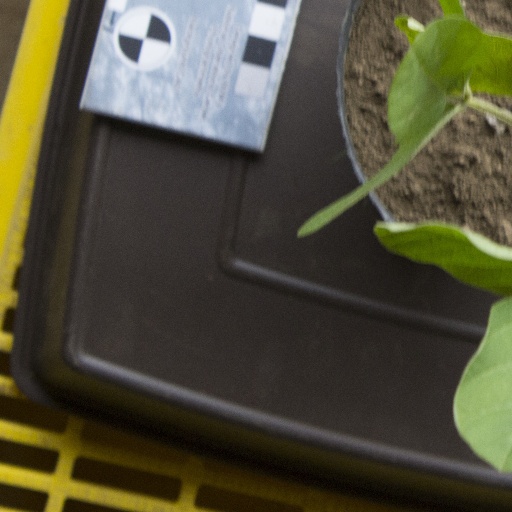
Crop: soybean